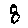
Label: 8